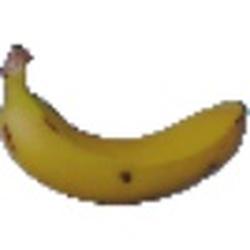
Label: Banana